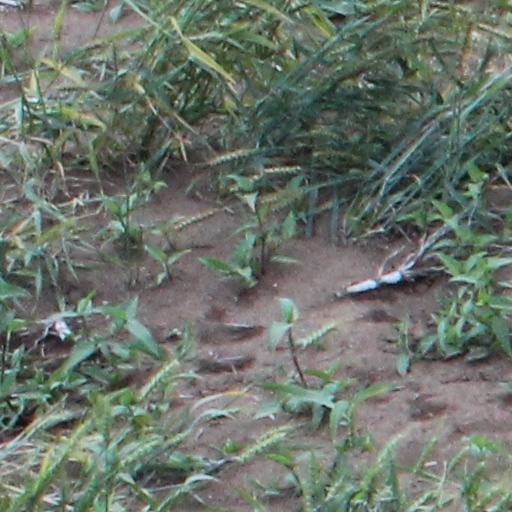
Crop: wheat